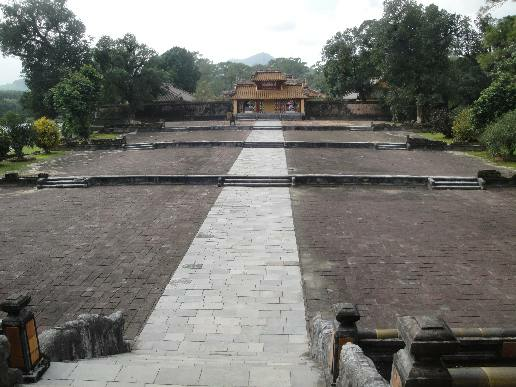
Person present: No